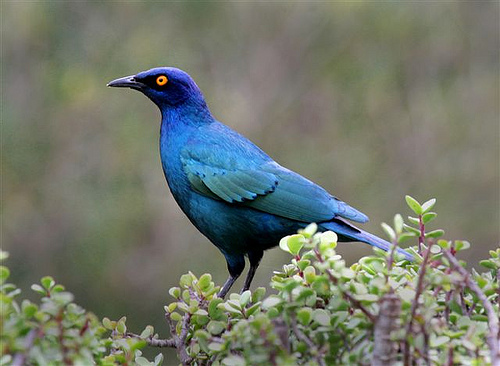
a bird with a triangular poitned beak, stark orange eyes, rich blue feathers covering its body, and black tipped primaries.
this bird has orange eyes, dark blue head, grey beak, light blue throat, breast, and belly, and grey feet and tarsus.
a very colorful, bold blue bird with bright orange eyes.
a smaller bird with striking blue feathers, yellow eyes, and a long narrow bill.
it is a blue bird with a green tint on the wings and an orange eye.
a bright blue bird, with bright orange eyes.
this bird is vivid blue in color, with a black beak.
a blue bird with yellow eyes and a short pointed beak.
this particular bird has a belly that is blue and green
this bird has an all blue body with beady orange eyes.
Species: Cape Glossy Starling